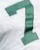
Number: 7